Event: Nepal Earthquake
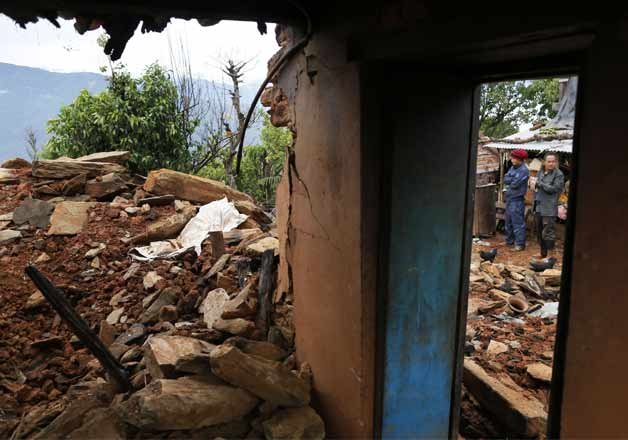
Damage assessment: damage